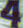
Number: 4